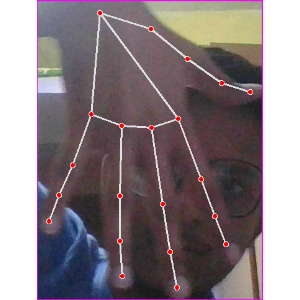
अक्षर: ढ